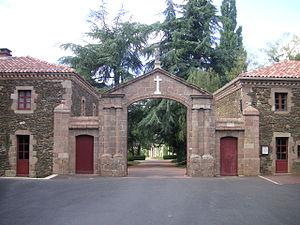
Christian Charles Joseph Lemarchand, né le 1ᵉʳ mars 1930 à Saint-Maixent-l'École et mort après le 20 avril 1996 en Algérie est un moine trappiste français de l'abbaye Notre-Dame de l'Atlas à Tibhirine qui, avec six confrères, fut enlevé et assassiné dans des circonstances non encore élucidées. Le dossier en vue d'une éventuelle béatification a été ouvert en 2007, dans le diocèse d'Alger, et a abouti à sa proclamation comme bienheureux le 8 décembre 2018.